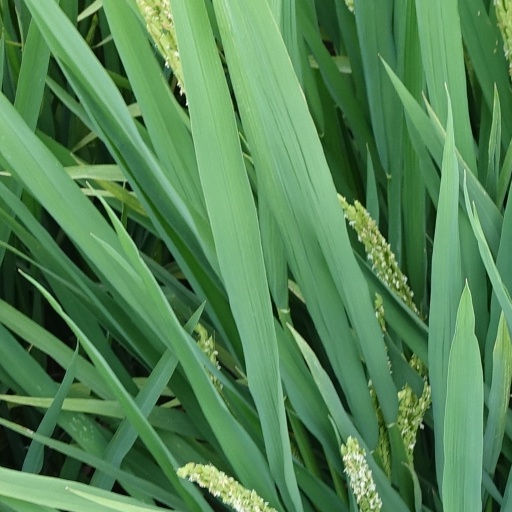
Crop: rice